The Woman Warrior

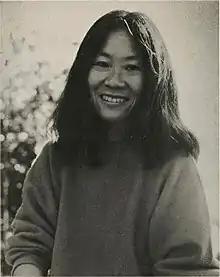
Kingston in

The specific genre of "The Woman Warrior" has been disputed due to Kingston's blend of perspectives, specifically traditional Chinese folktale and memoir. With this mixture, Kingston tries to provide her audience with the cultural, familial, and personal context needed to understand her unique position as a first-generation Chinese-American woman.